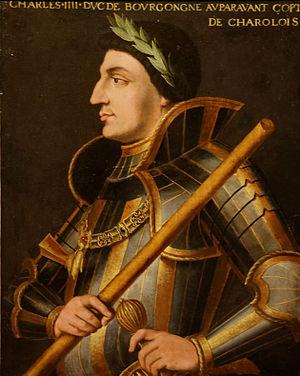
Cette représentation pourrait s'inspirer d'un portrait réalisé lors de la ""Joyeuse Entrée"" du Duc à Dijon en 1474 ou d'un vitrail de la Chambre de Comptes. Ces tableaux ont servi de modèle jusqu'au XVIIe siècle pour réaliser des séries de portraits des quatre ducs destinés à des bâtiments officiels ou des galeries de châteaux."
Le Charolais ou Charollais est un pays traditionnel de France, situé autour de la ville de Charolles, dans le département de Saône-et-Loire et la région Bourgogne-Franche-Comté. C'était à l'origine une région historique qui faisait partie du duché de Bourgogne. Le Charolais a donné son nom à un territoire LOADDT plus vaste, le Pays Charolais Brionnais.
Louhans est une commune française située géographiquement dans la plaine de Bresse, et administrativement dans le département de Saône-et-Loire dont elle est un des chefs lieux d'arrondissement, en région Bourgogne-Franche-Comté.